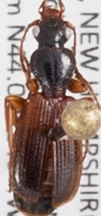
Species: Cymindis neglecta
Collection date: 2021-07-28
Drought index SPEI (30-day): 1.184
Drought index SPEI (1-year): -1.034
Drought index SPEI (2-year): -0.62